Cuatro (instrument)

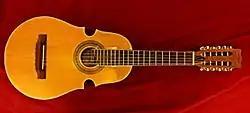
A Puerto Rican Cuatro

The Puerto Rican cuatro is shaped more like a viola than a guitar, and is the most familiar of the three instruments of the Puerto Rican "orquesta jíbara" (i.e., the cuatro, the tiple and the bordonua). The Puerto Rican cuatro has ten strings in five courses, tuned in fourths from low to high, with B and E in octaves and A, D, and G in unisons: